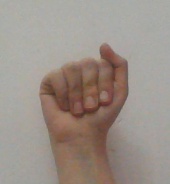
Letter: saad